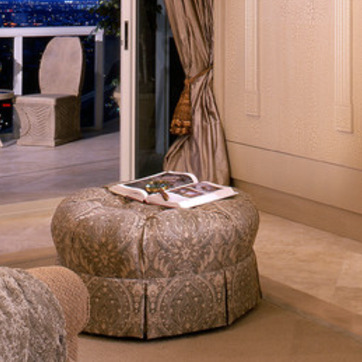
Material: paper